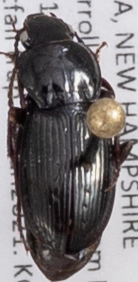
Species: Pterostichus pensylvanicus
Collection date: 2021-06-16
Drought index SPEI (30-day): -2.09
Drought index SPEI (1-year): -1.13
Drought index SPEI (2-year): -0.8